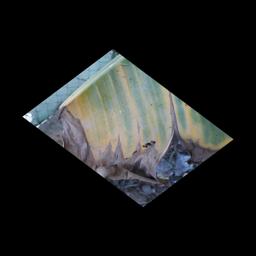
Label: POTASSIUM DEFICIENCY